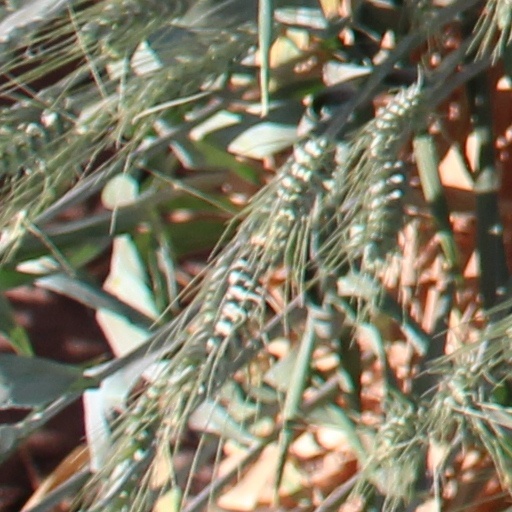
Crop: wheat